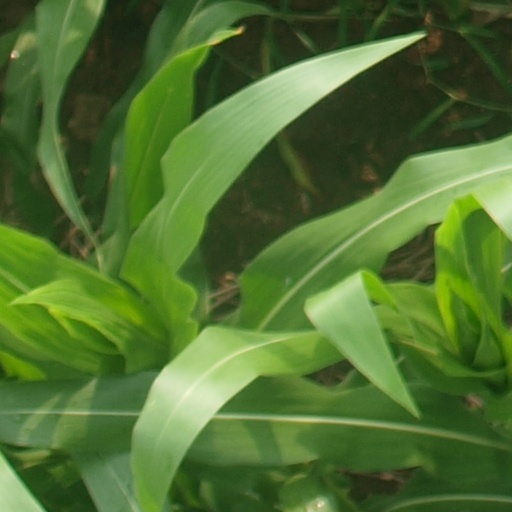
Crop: maize; corn